Continual improvement process

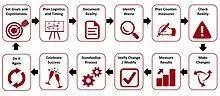
A kaizen process

Some successful implementations use the approach known as kaizen (the translation of ('change') ('good') is 'improvement'). This method became famous from Imai's 1986 book "Kaizen: The Key to Japan's Competitive Success."